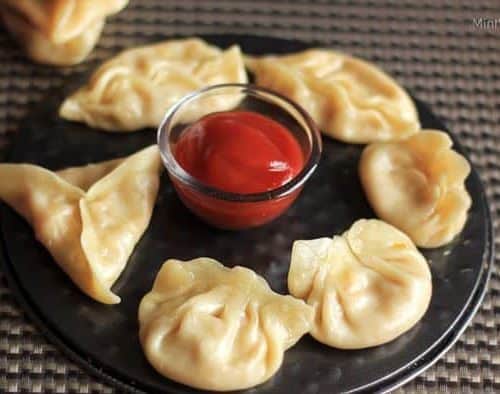
Dish: momos